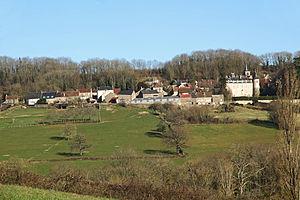
Vue de Tharoiseau depuis la colline de Fontette
Tharoiseau est une commune française située dans le département de l'Yonne en région Bourgogne-Franche-Comté.